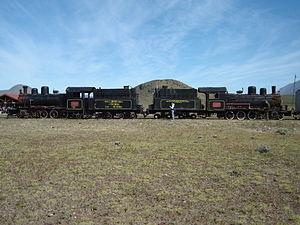
Vieil Express de Patagonie ""Le petit Sentier"". NAHUEL PAN ESTACION FCGR, U9200XAH, Chubut, Argentina. Province de Chubut: ISO 3166-2: AR-U. FIPS 10-4: AR04. INDEC: 26. Département: Département de Futaleufú. DD: 42°57′00″S 71°11′00″W﻿ / ﻿42.95°S 71.1833333°W DMS: 42°57′00″S 71°11′00″W﻿ / ﻿42.95°S 71.1833333°W"